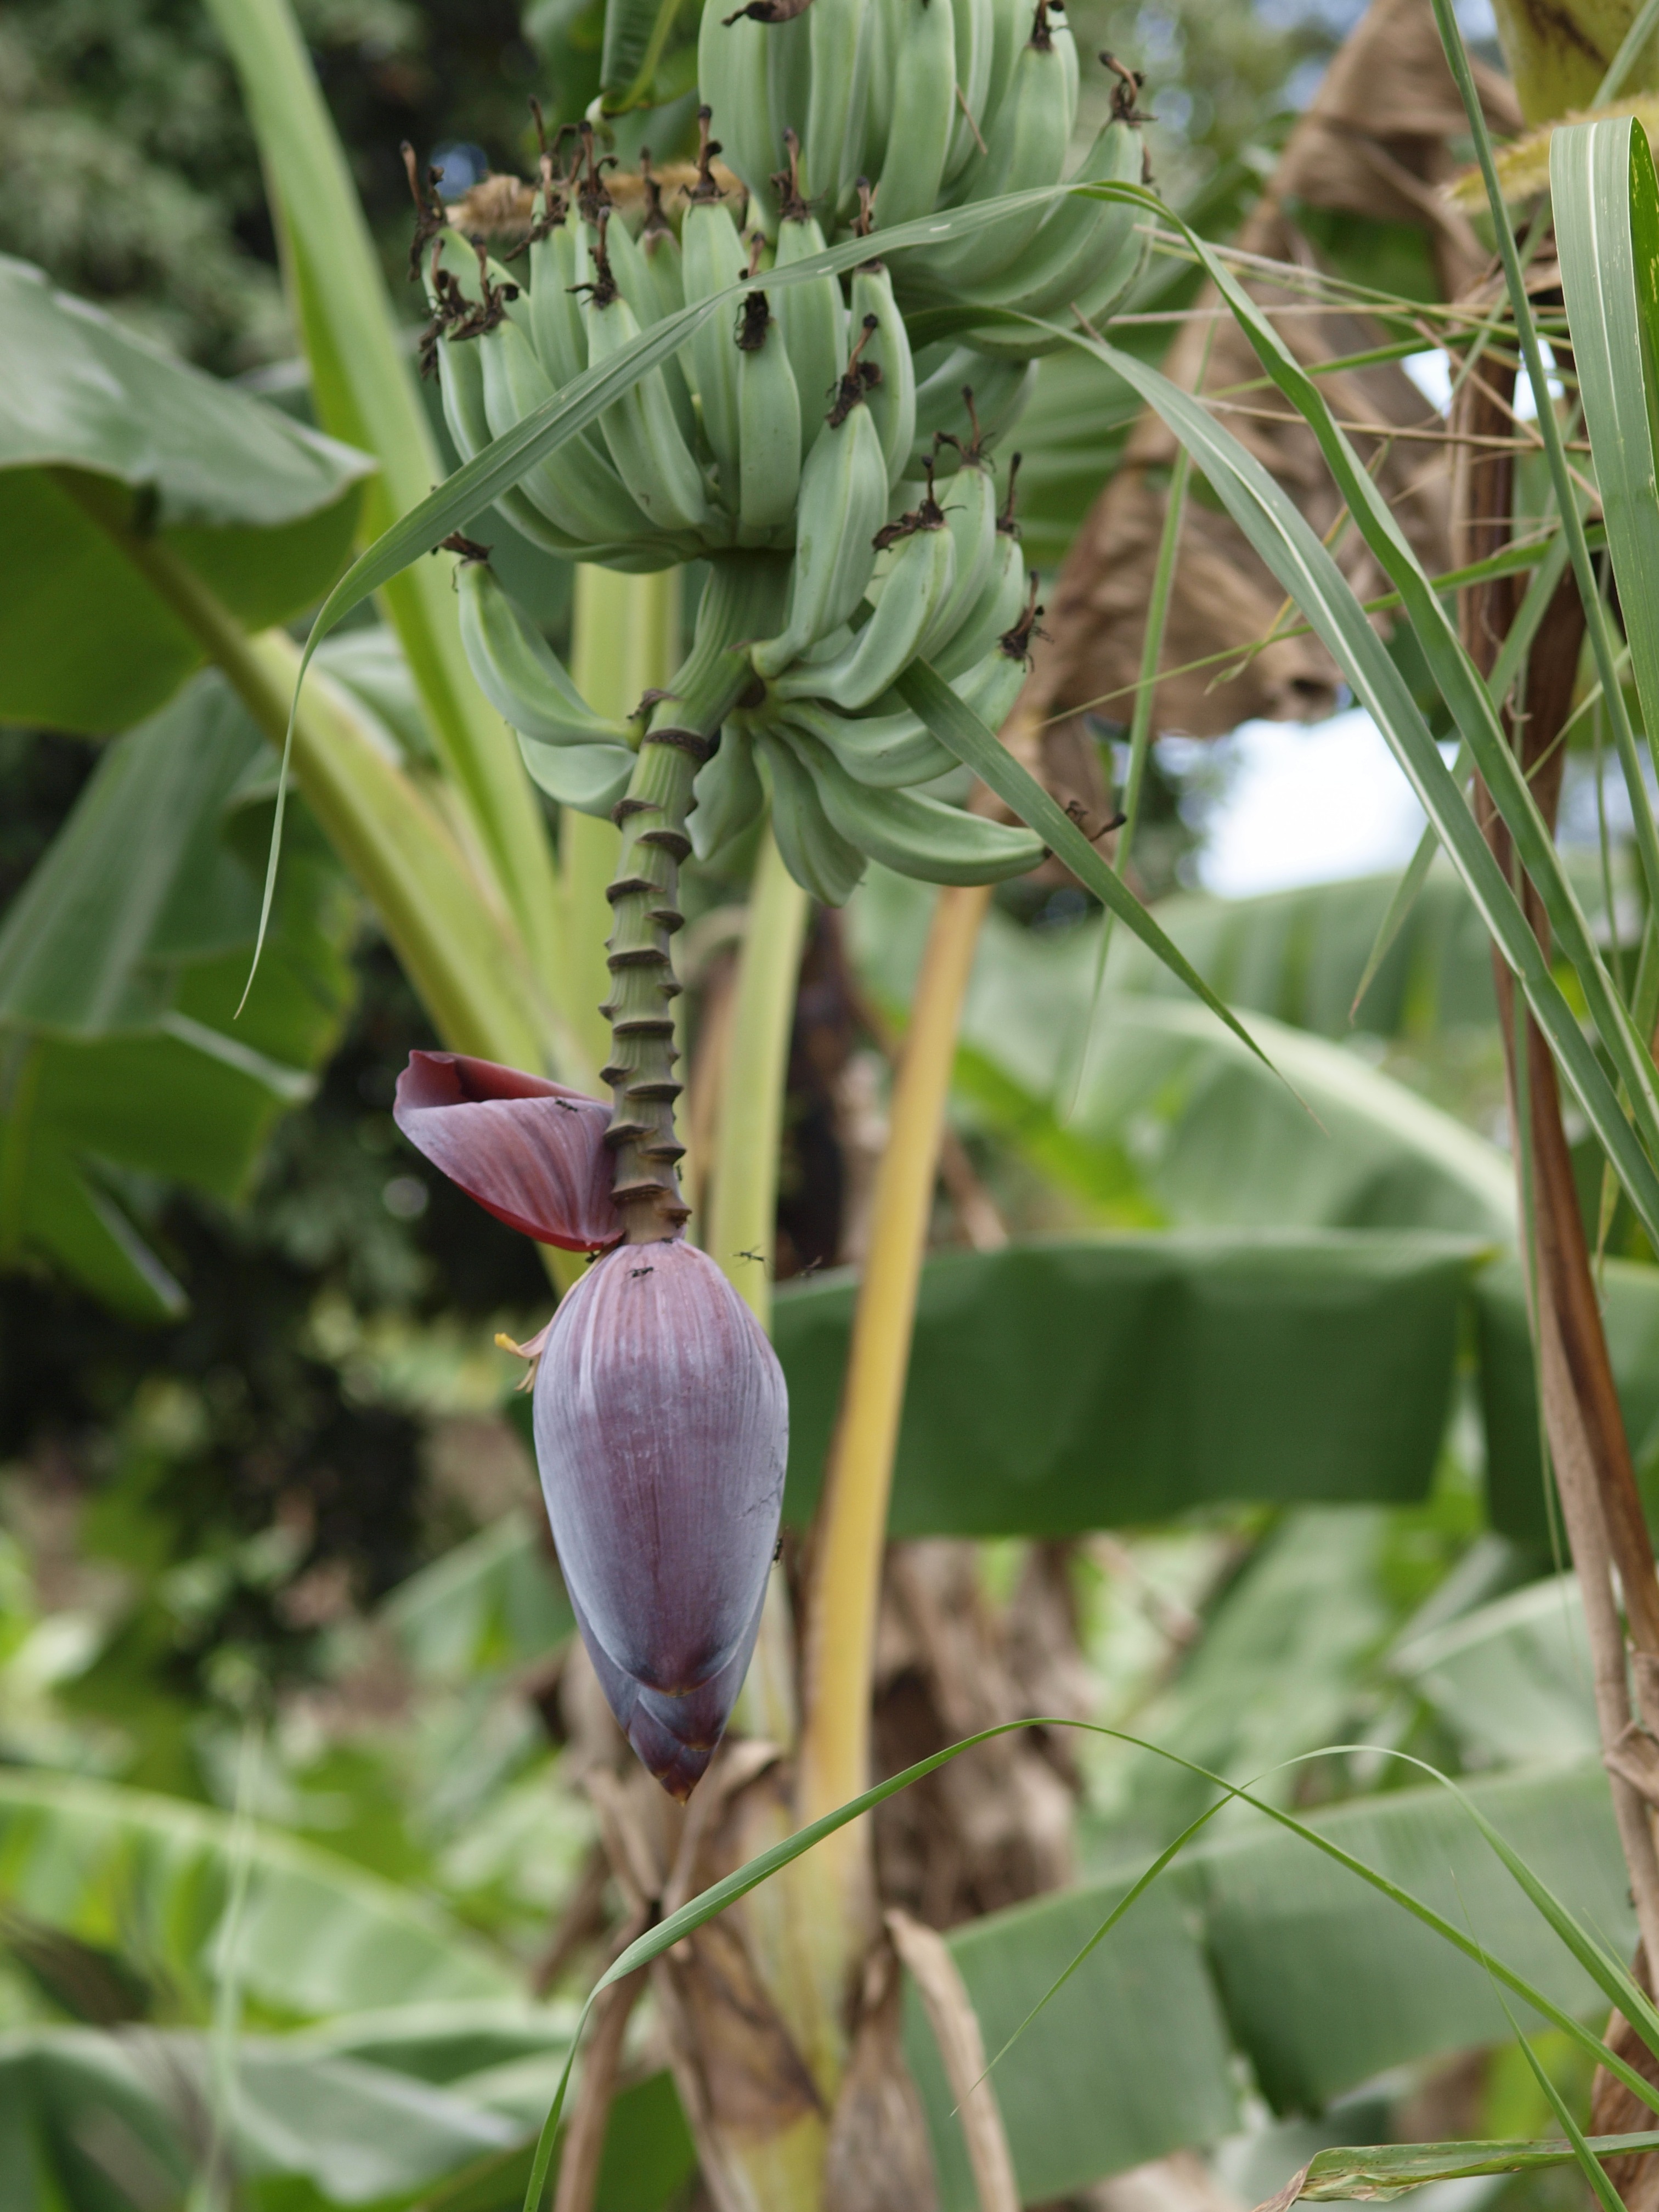
nature, plant, flower, food, produce, crop, botany, agriculture, garden, flora, wildflower, flowers, flowering plant, grass family, plant stem, land plant